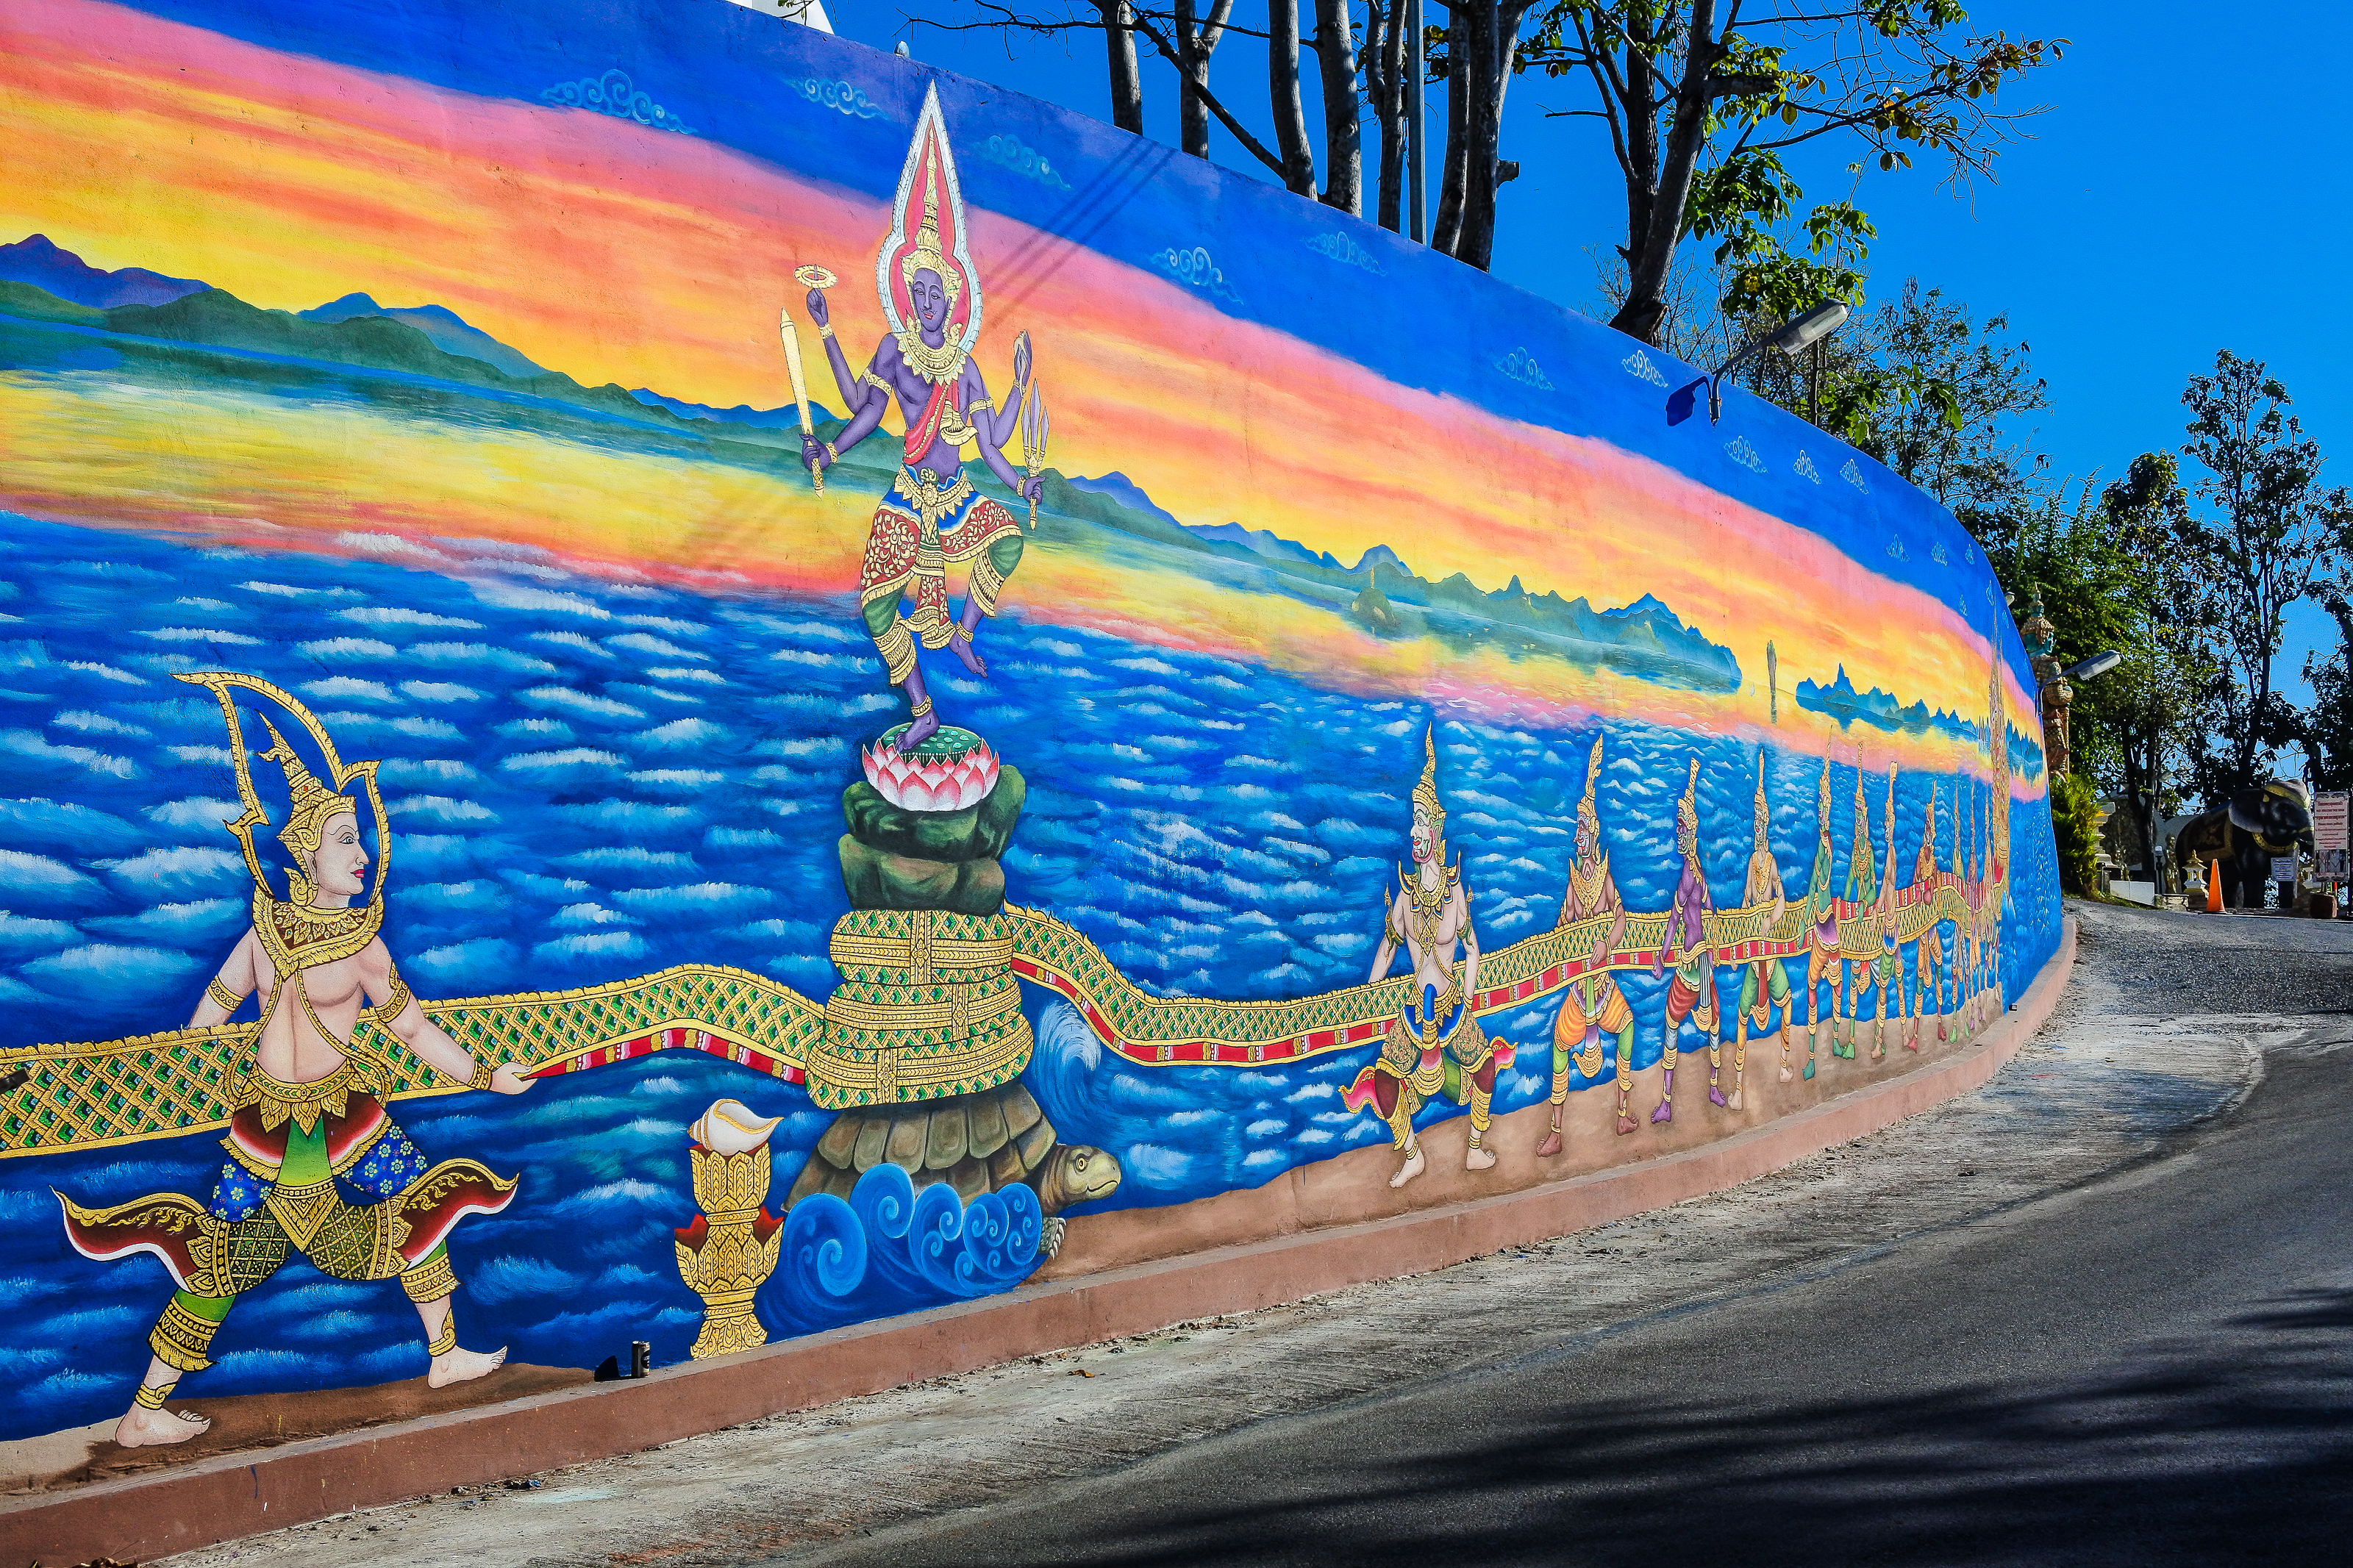
symbol, building, cloud, beautiful, white, buddha, temple of the golden mountain, thailand, yunnan, golden, landmark, sky, image, old, temples, bangkok, thai, brown, ancient, stupa, traditional, background, peace, tibetan, worship, religious, city, tourism, twilight, gold, wat doi kum, chiang mai, wat phra that doi kham, place, architecture, art, famous, asia, asian, wat, buddhism, religion, pagoda, outdoors, prayer, culture, buddhist, temple, travel, mural, wall, painting, tree, street art, artwork, graffiti, visual arts, rock, vacation, sculpture, fictional character